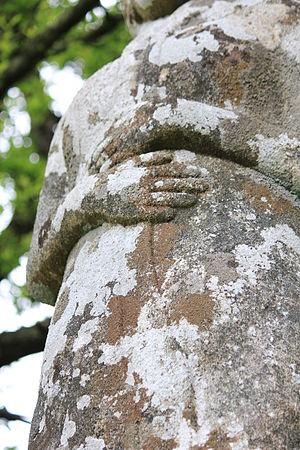
Vénus de Quinipily This building is classé au titre des Monuments Historiques. It is indexed in the Base Mérimée, a database of architectural heritage maintained by the French Ministry of Culture,
La Vénus de Quinipily est une statue antique aux origines païennes incertaines. Elle est située dans les ruines du château de Quinipily, à environ 1,5 km au sud-est de Baud, en direction de Hennebont, dans le Morbihan, en Bretagne.